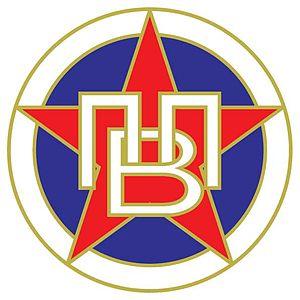
Le CSKA Moscou est un club de football russe de première division basé à Moscou. Il est une des sections du club omnisports du CSKA Moscou et est pendant longtemps le club de l'Armée rouge.